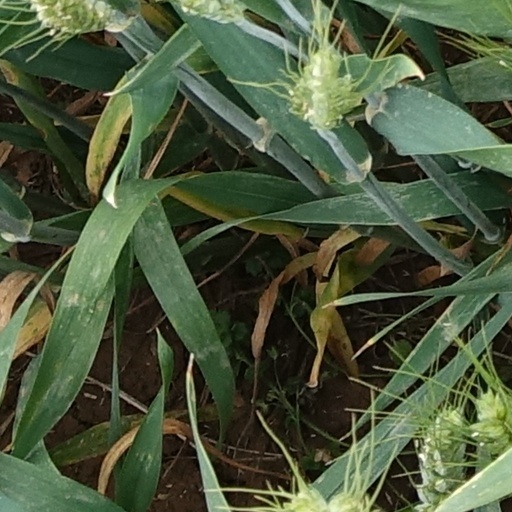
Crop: wheat